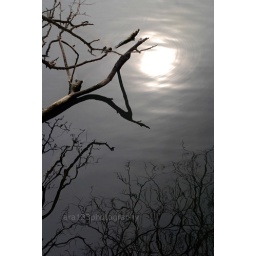
at the little duck pond near the car dealership by nature's pantry (that side of town, anyway!)